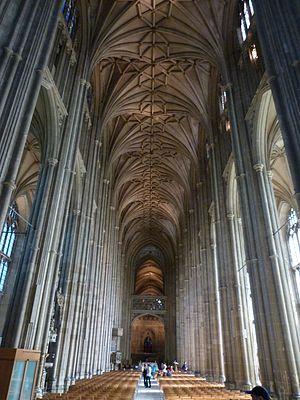
Le Gothique perpendiculaire est la troisième période de l’architecture gothique en Angleterre. Il doit son nom à sa prédilection pour les lignes verticales. Edmund Sharpe a suggéré de le qualifier de « gothique rectiligne », suggestion retenue par quelques auteurs anglophones comme plus précise, mais qui ne s'est pas imposée à ce jour.